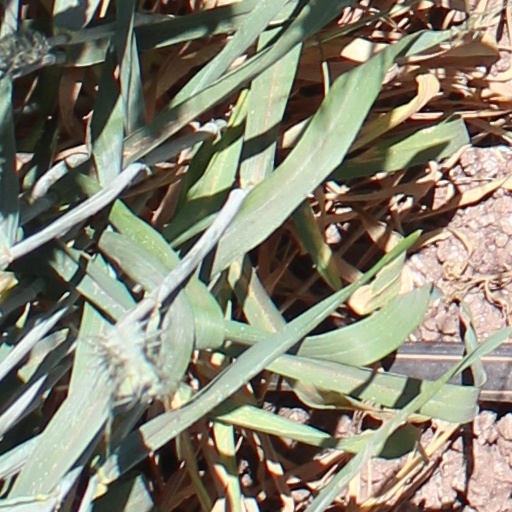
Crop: wheat